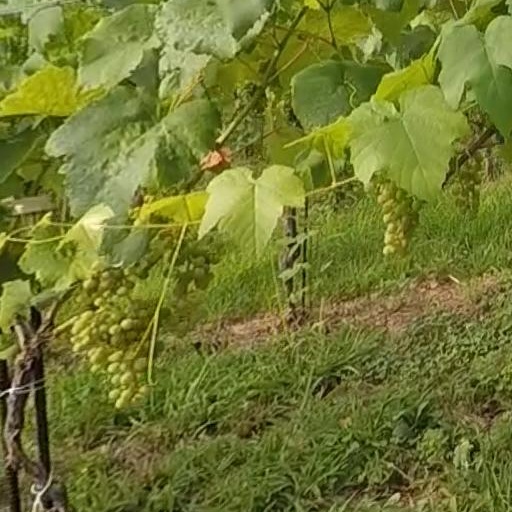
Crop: grape